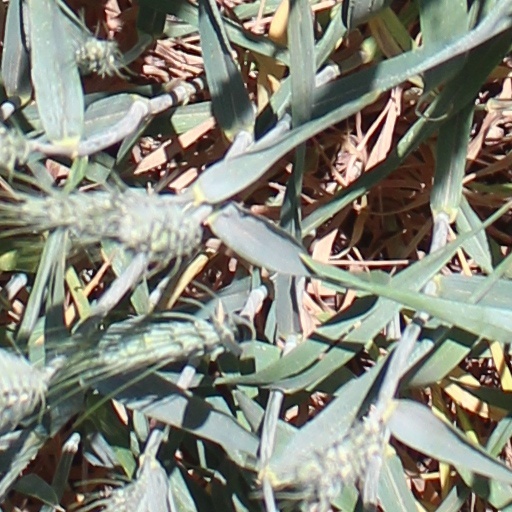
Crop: wheat